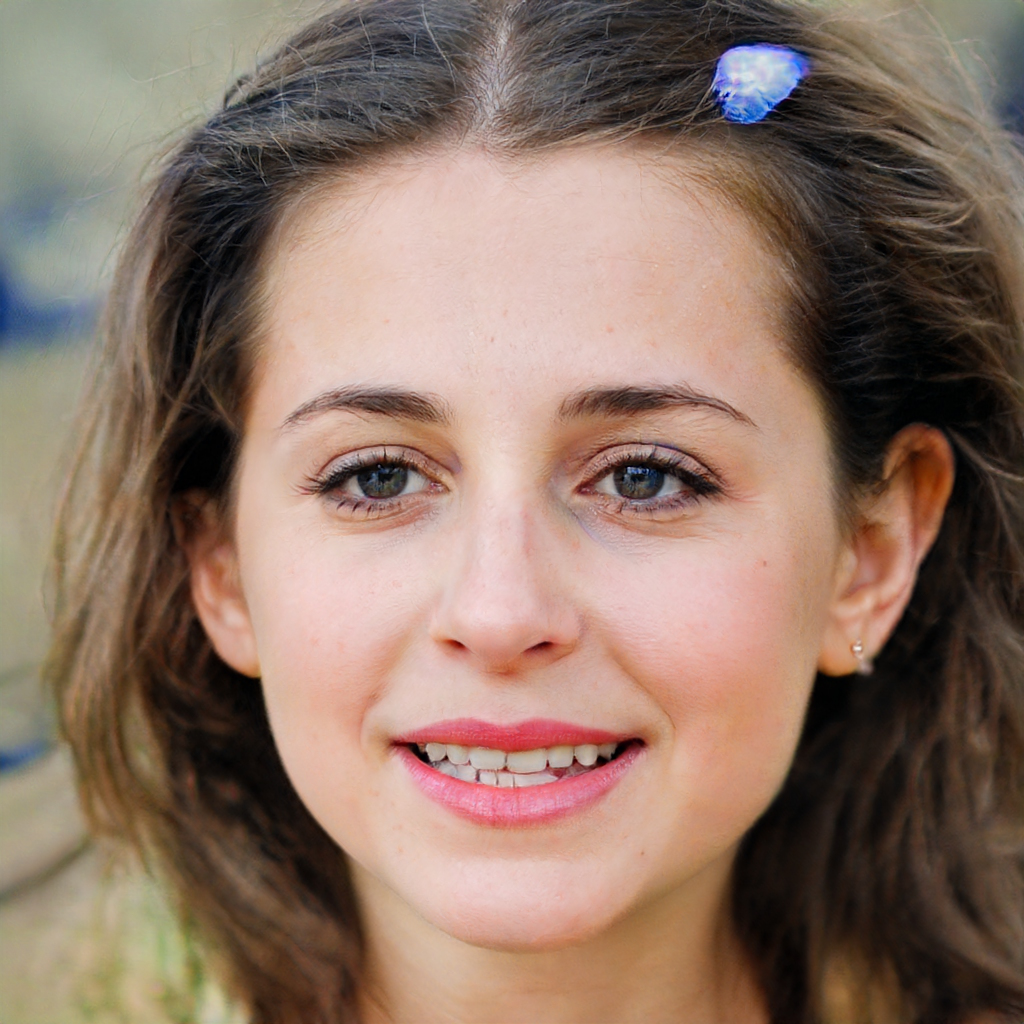
Label: Colored